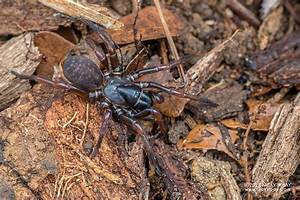
Label: ragno